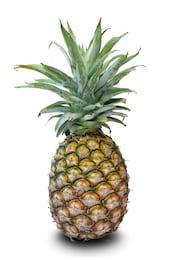
Label: pineapple